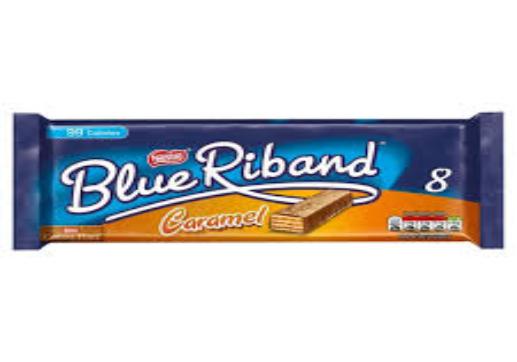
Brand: Blue Riband
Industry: Food